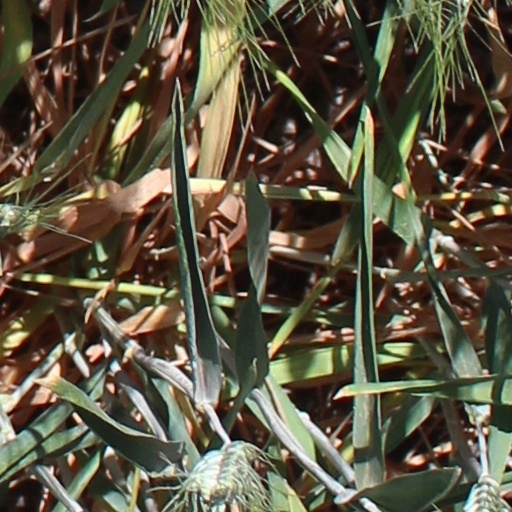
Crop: wheat